Dhiruben Patel

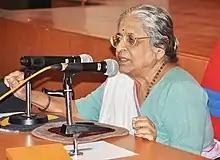
Patel in 2013

Dhiruben Gordhanbhai Patel (29 May 1926 – 10 March 2023) was an Indian novelist, playwright and translator.